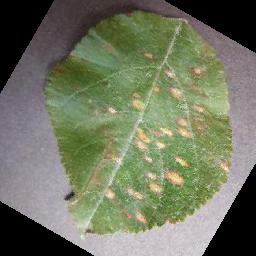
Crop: apple
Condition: cedar_rust